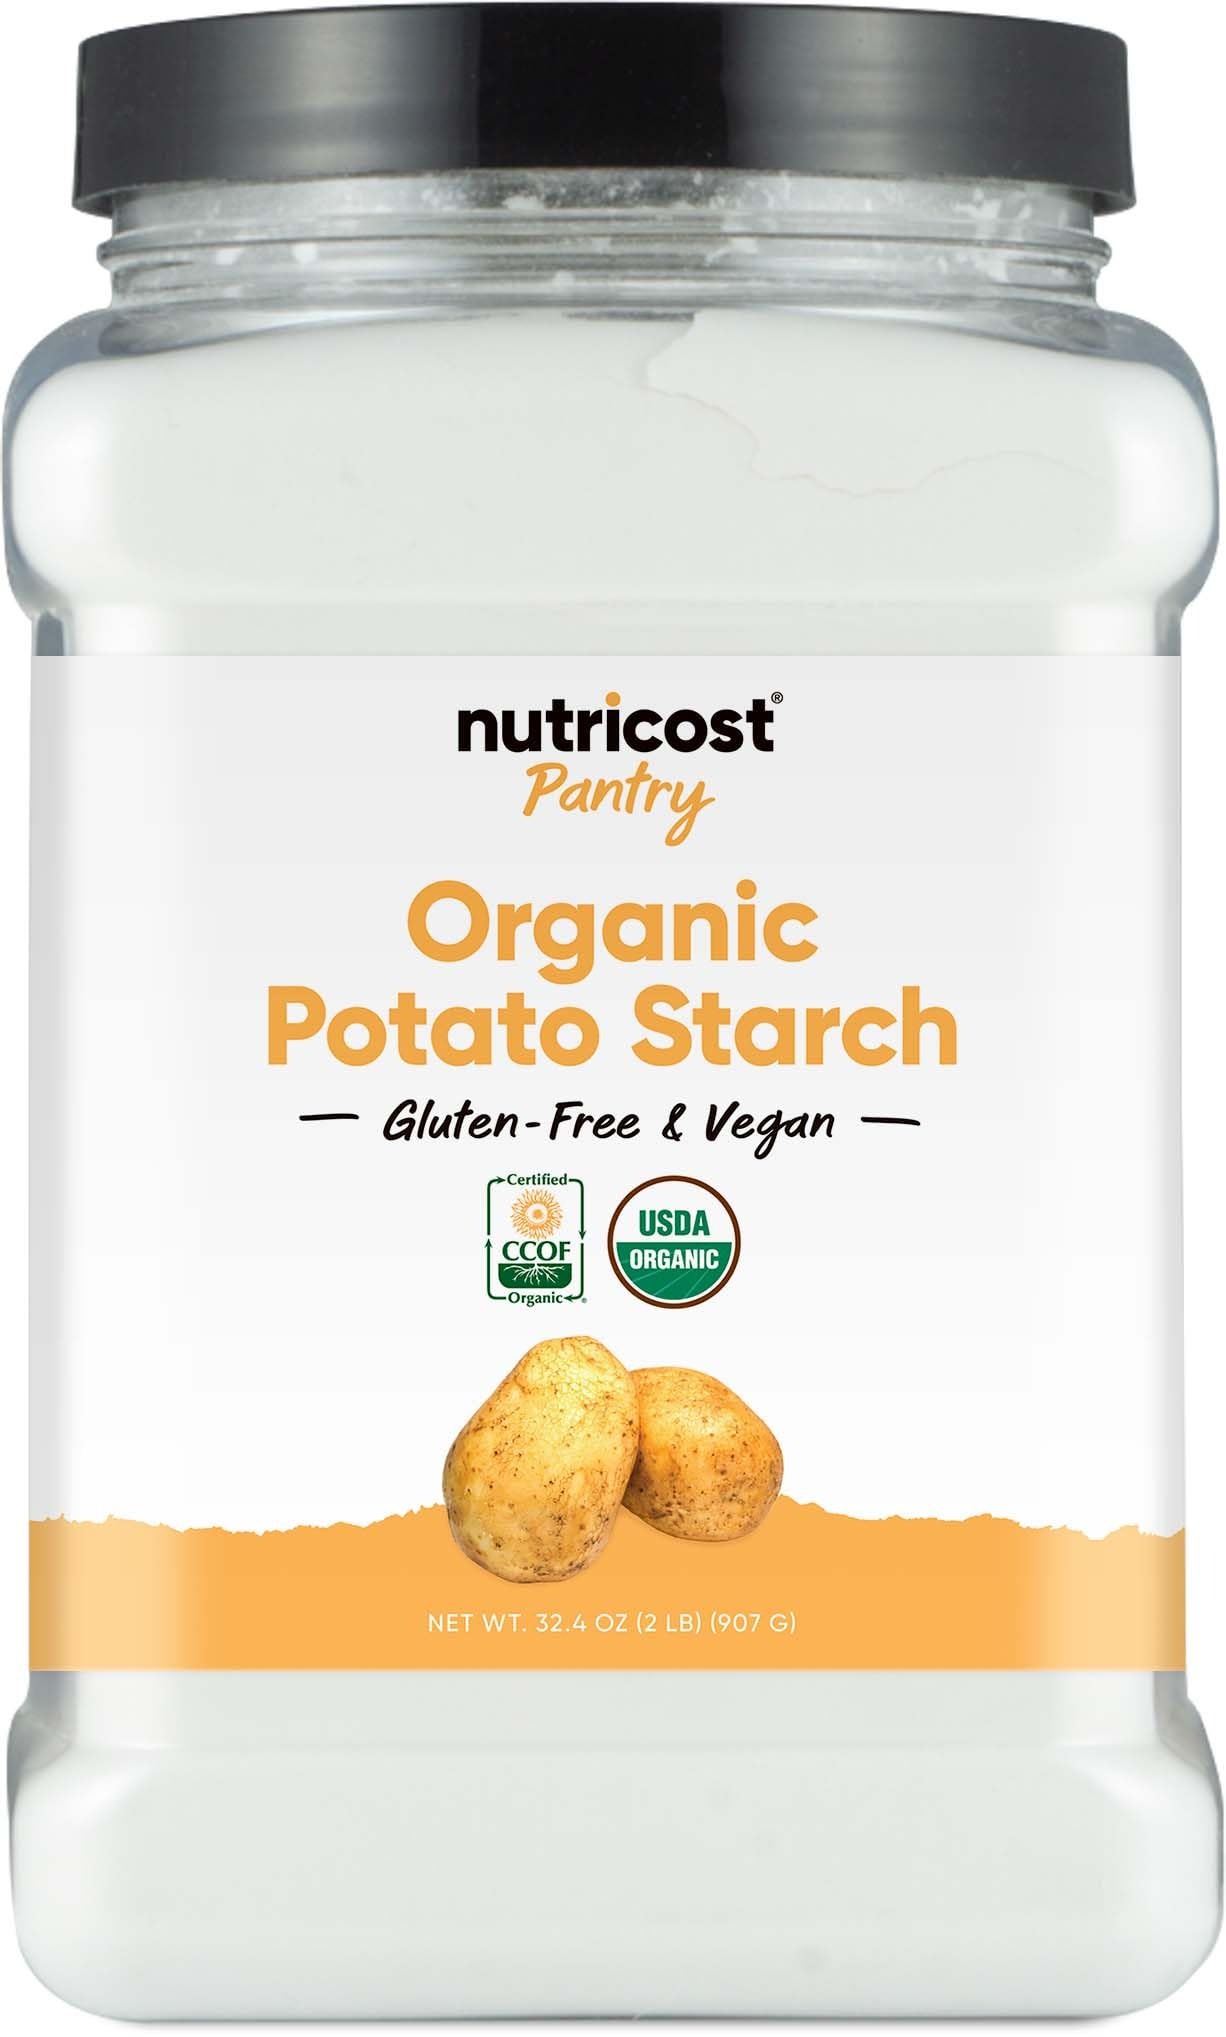
Item Name: Nutricost Pantry Organic Potato Starch (2 Pound) - Gluten-Free & Vegan
Bullet Point 1: Each container includes 2 pounds of high-quality organic potato starch.
Bullet Point 2: This potato starch is perfect for baking or thickening soups, gravies, and sauces.
Bullet Point 3: Made with certified organic ingredients and USDA Organic certified.
Bullet Point 4: Completely gluten-free and GMO-Free for a pure and simple pantry staple.
Bullet Point 5: Produced in a GMP-compliant, NSF-certified facility.
Product Description: Nutricost Pantry Organic Potato Starch is a versatile ingredient for your kitchen. Perfect for baking or thickening soups, gravies, and sauces, this USDA Organic potato starch is gluten-free, GMO-Free, and vegan. Each container provides 2 pounds of pure potato starch, manufactured in a GMP-compliant, NSF-certified facility for quality you can trust.
Value: 32.4
Unit: Ounce

Price: 14.99